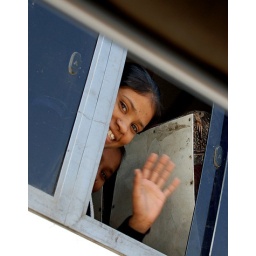
Day 2 Delhi girl in bus window (1)